Forte Group

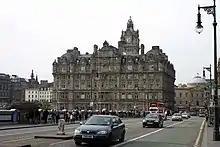
The Balmoral Hotel Situated at the southern end of Edinburgh's North Bridge on the junction with Princes Street. The Balmoral Hotel is now part of the Rocco Forte Hotel Group.

Forte Group plc was a British hotel and restaurant company. It was listed on the London Stock Exchange and was a constituent of the FTSE 100 Index until it was acquired by Granada in 1996. Its head office was in the London Borough of Camden.